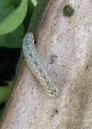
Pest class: cutworms